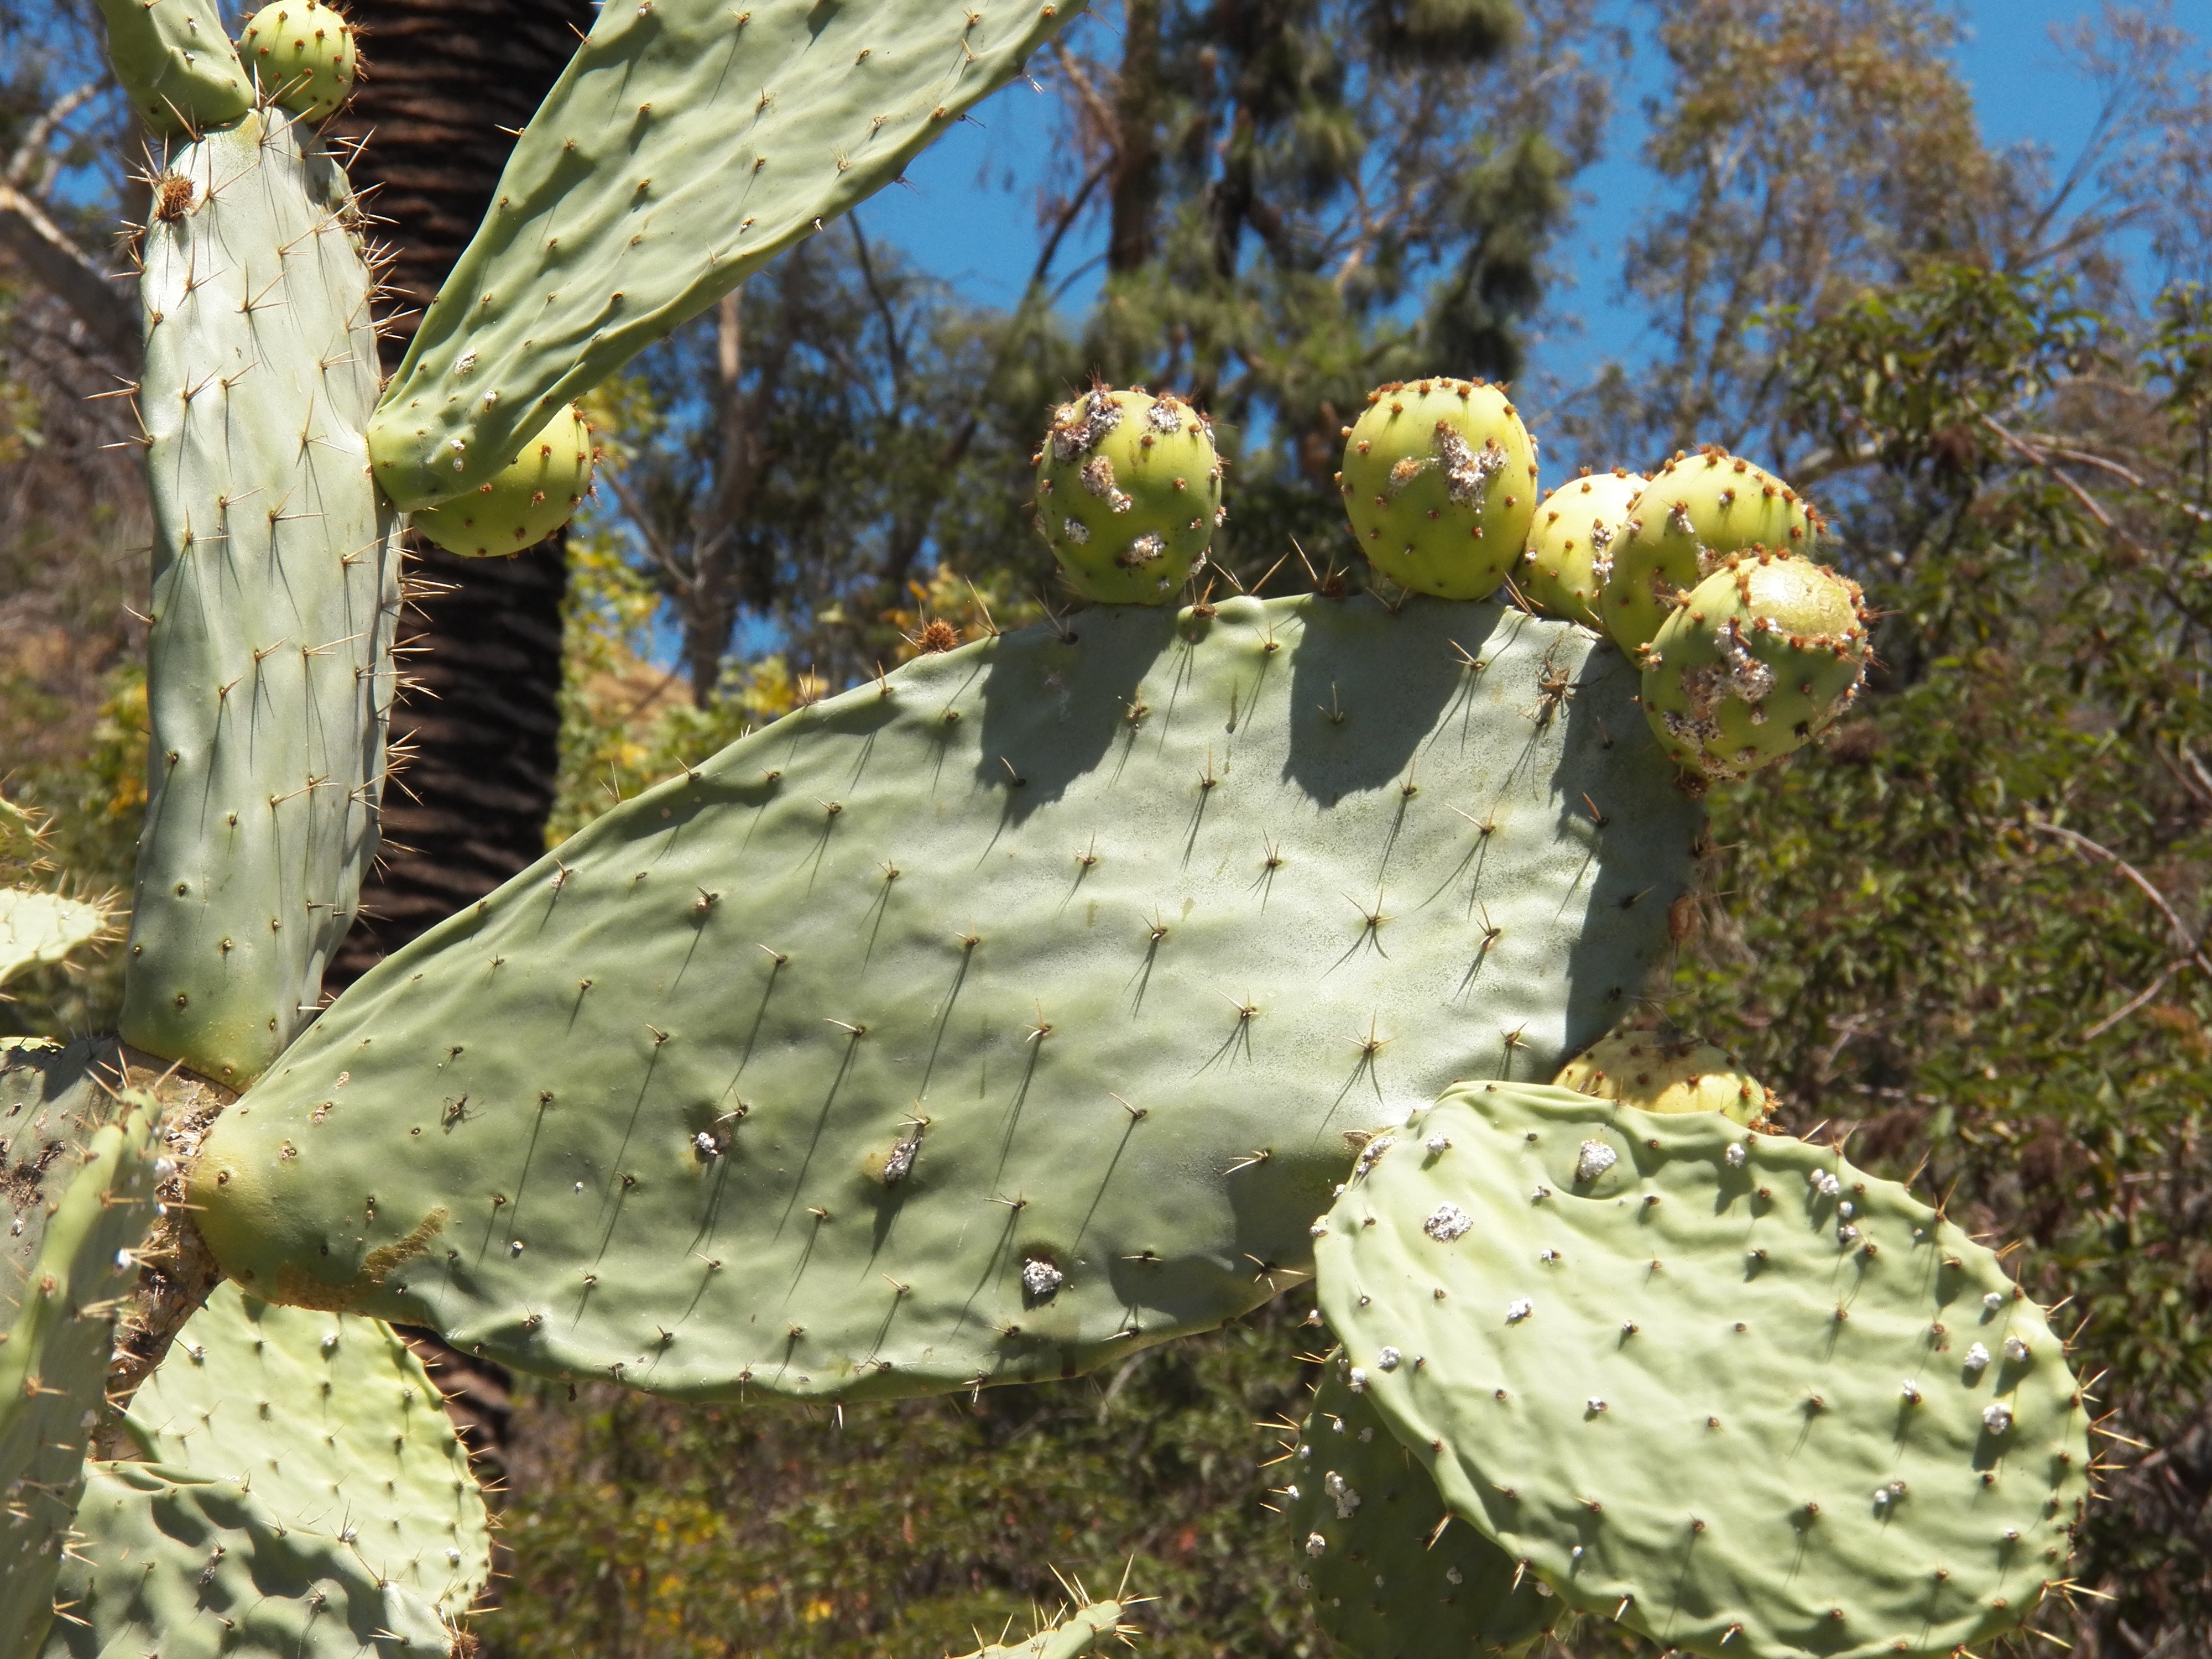
prickly, cactus, sharp, plant, fruit, stem, arid, desert, flower, thorn, dry, foliage, rural, food, green, produce, grow, botany, succulent, agriculture, garden, cacti, flora, spike, life, agricultural, vegetation, horticulture, agave, pointy, flowering plant, opuntia, prickly pear, land plant, hedgehog cactus, nopal, barbary fig, eastern prickly pear